Christopher Daniel Barnes

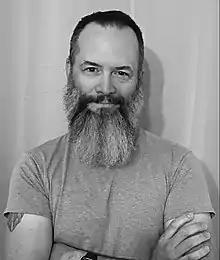
Barnes in 2022

Christopher Daniel Barnes (born November 7, 1972) is an American actor, writer, and former child model. He is best known for his voice role as the titular character in the 1990s animated series "" (1994–1998), as well as Prince Eric in Disney's "The Little Mermaid" (1989). On-screen, he has portrayed Greg Brady in the films "The Brady Bunch Movie" (1995) and "A Very Brady Sequel" (1996).